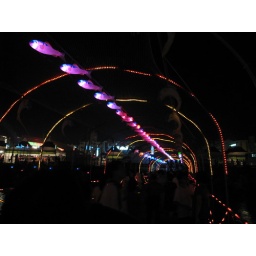
A light up bridge across the river in Bonghwa